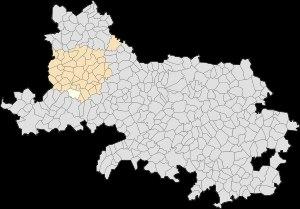
Nuncq-Hautecôte est une commune française située dans le département du Pas-de-Calais en région Hauts-de-France.